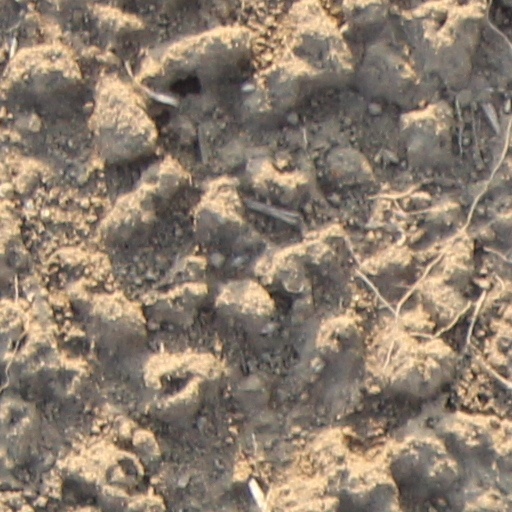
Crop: wheat